Alicia Fox

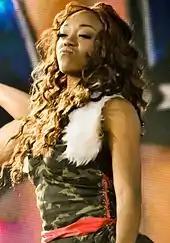
Alicia Fox at the 2010 "Tribute to the Troops" event

On June 20, 2010, at the Fatal 4-Way pay-per-view, Fox competed in a fatal four-way match for the WWE Divas Championship, which also involved Gail Kim, Eve Torres, and Maryse. Fox pinned Maryse to win the championship for the first time, and as a result became the only African American wrestler to win the title. In her first title defence, on the July 5 episode of "Raw", Fox successfully defended the championship against Eve after feigning an ankle injury and as a result, Eve was granted a rematch at Money in the Bank by Raw's anonymous General Manager, where Fox was again able to retain the championship. In August, Melina returned from an injury and attacked Fox, after the latter declared herself to be undefeatable and the greatest champion in history. After defeating Fox in a non-title match on "Raw", Melina was granted a title shot, on August 15, at SummerSlam, which she won, ending Fox's reign at 56 days.